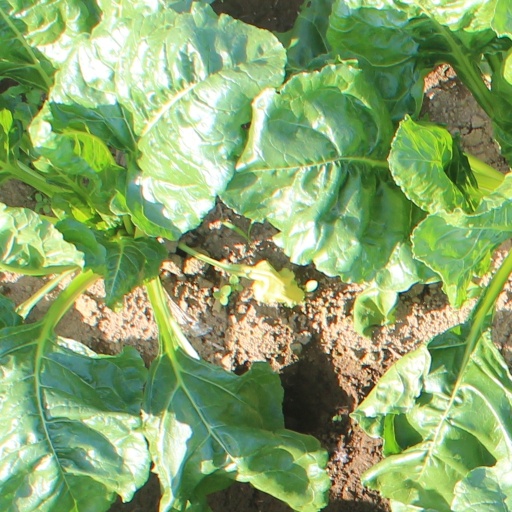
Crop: sugar beet